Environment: lab
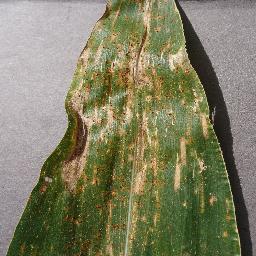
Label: gray_leaf_spot